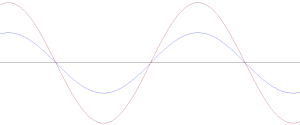
Seiche
En stående bølge (i rødt) vist som en summen af to bølger i modsat retning (grøn og blå)
Seiche er en stående bølge i et lukket eller delvis lukket væskereservoir. Seicher kan opstå, når vinden i en periode har presset vandet op i en ende af reservoiret. Når påvirkningen ophører, vil vandet strømme tilbage i en bølgebevægelse. Seicher og seiche-lignende fænomener er observert i indsøer, fjorde og havområder.